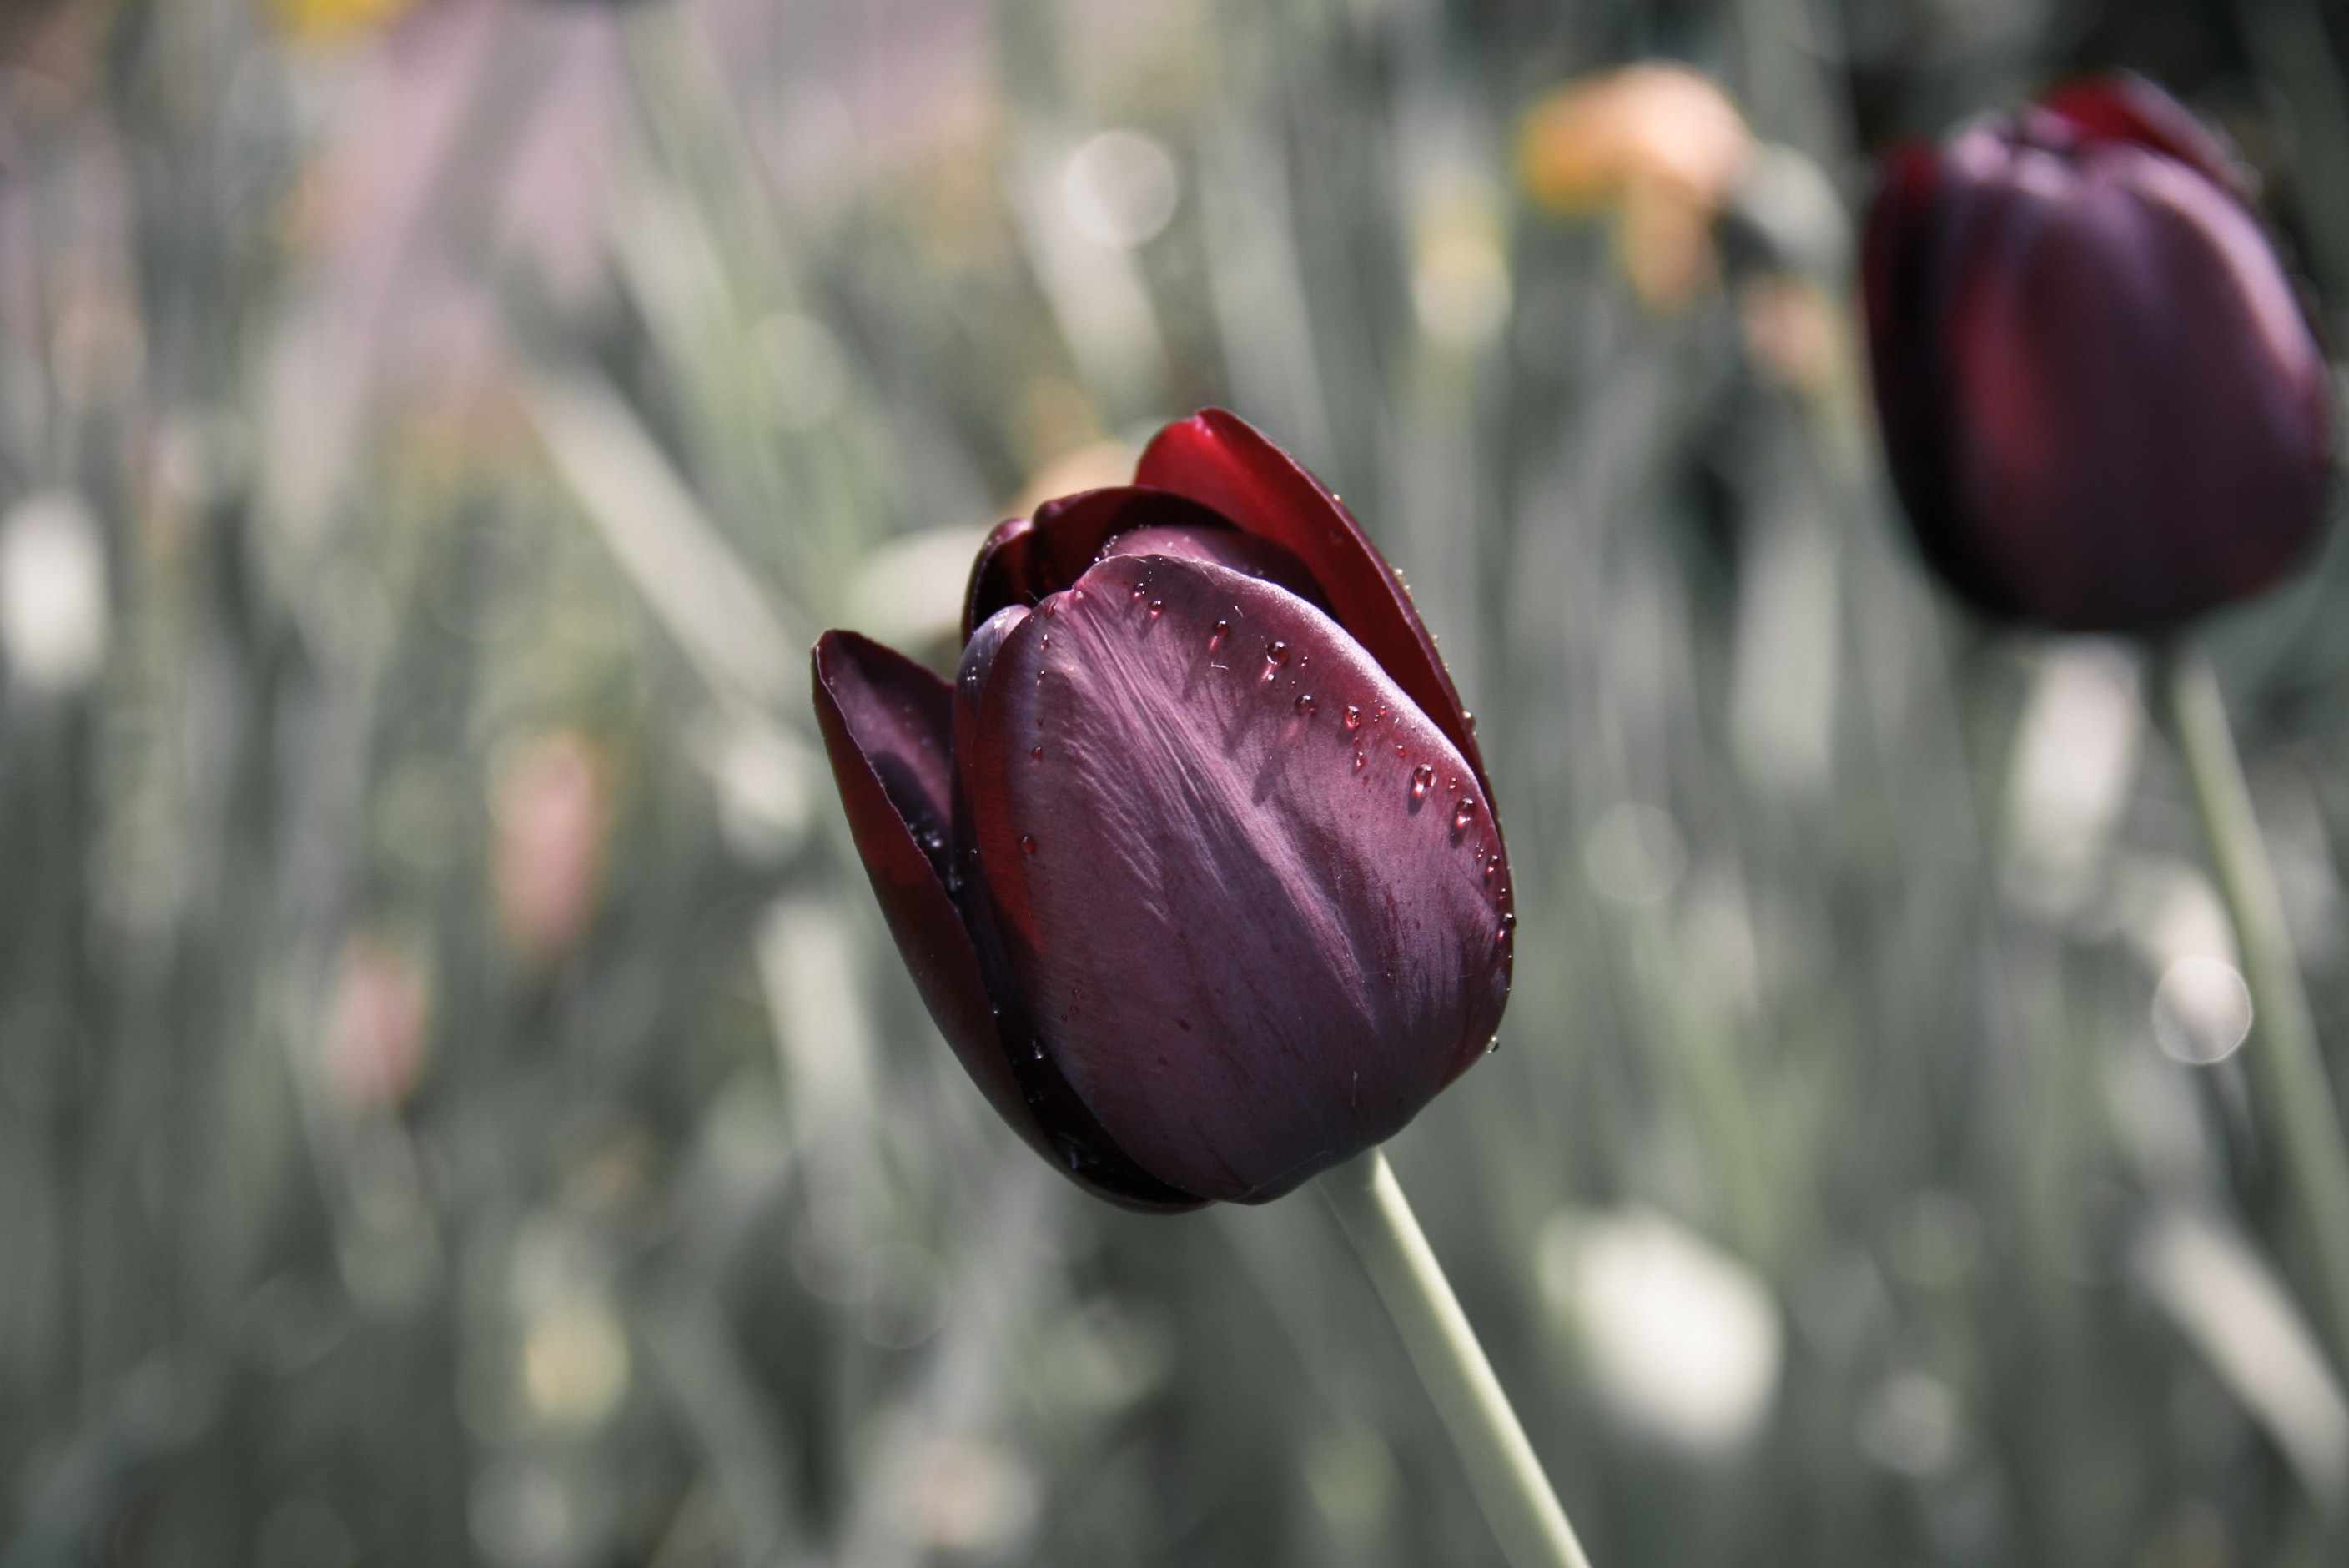
tulipa humilis, flower, tulip, purple, plant, petal, botany, bud, spring, flowering plant, lily family, plant stem, wildflower